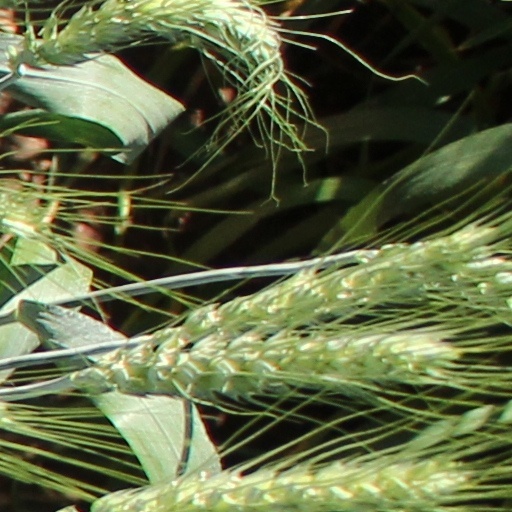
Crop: wheat